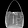
Label: Bag